Pushmataha County, Oklahoma

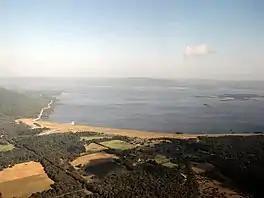
Sardis Lake and Dam

Interesting geographical features in the county include Rock Town, a small region of distinctive boulders in Johns Valley; Umbrella Rock near Clayton; McKinley Rocks near Tuskahoma; and the Potato Hills—unusually serrated landforms near Tuskahoma.